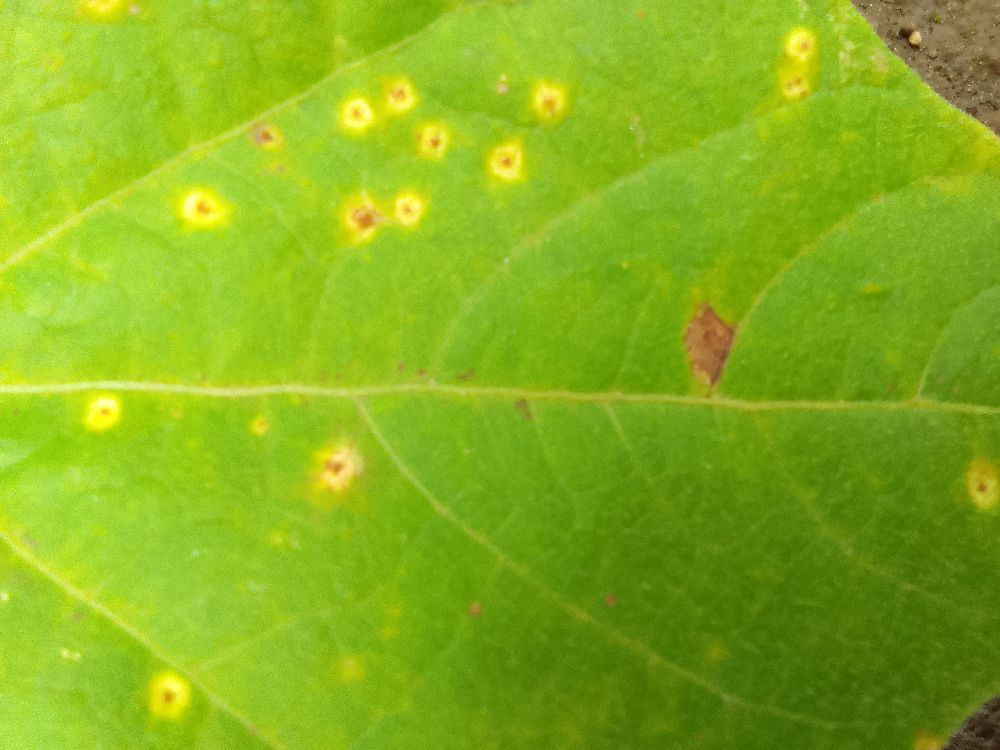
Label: rust